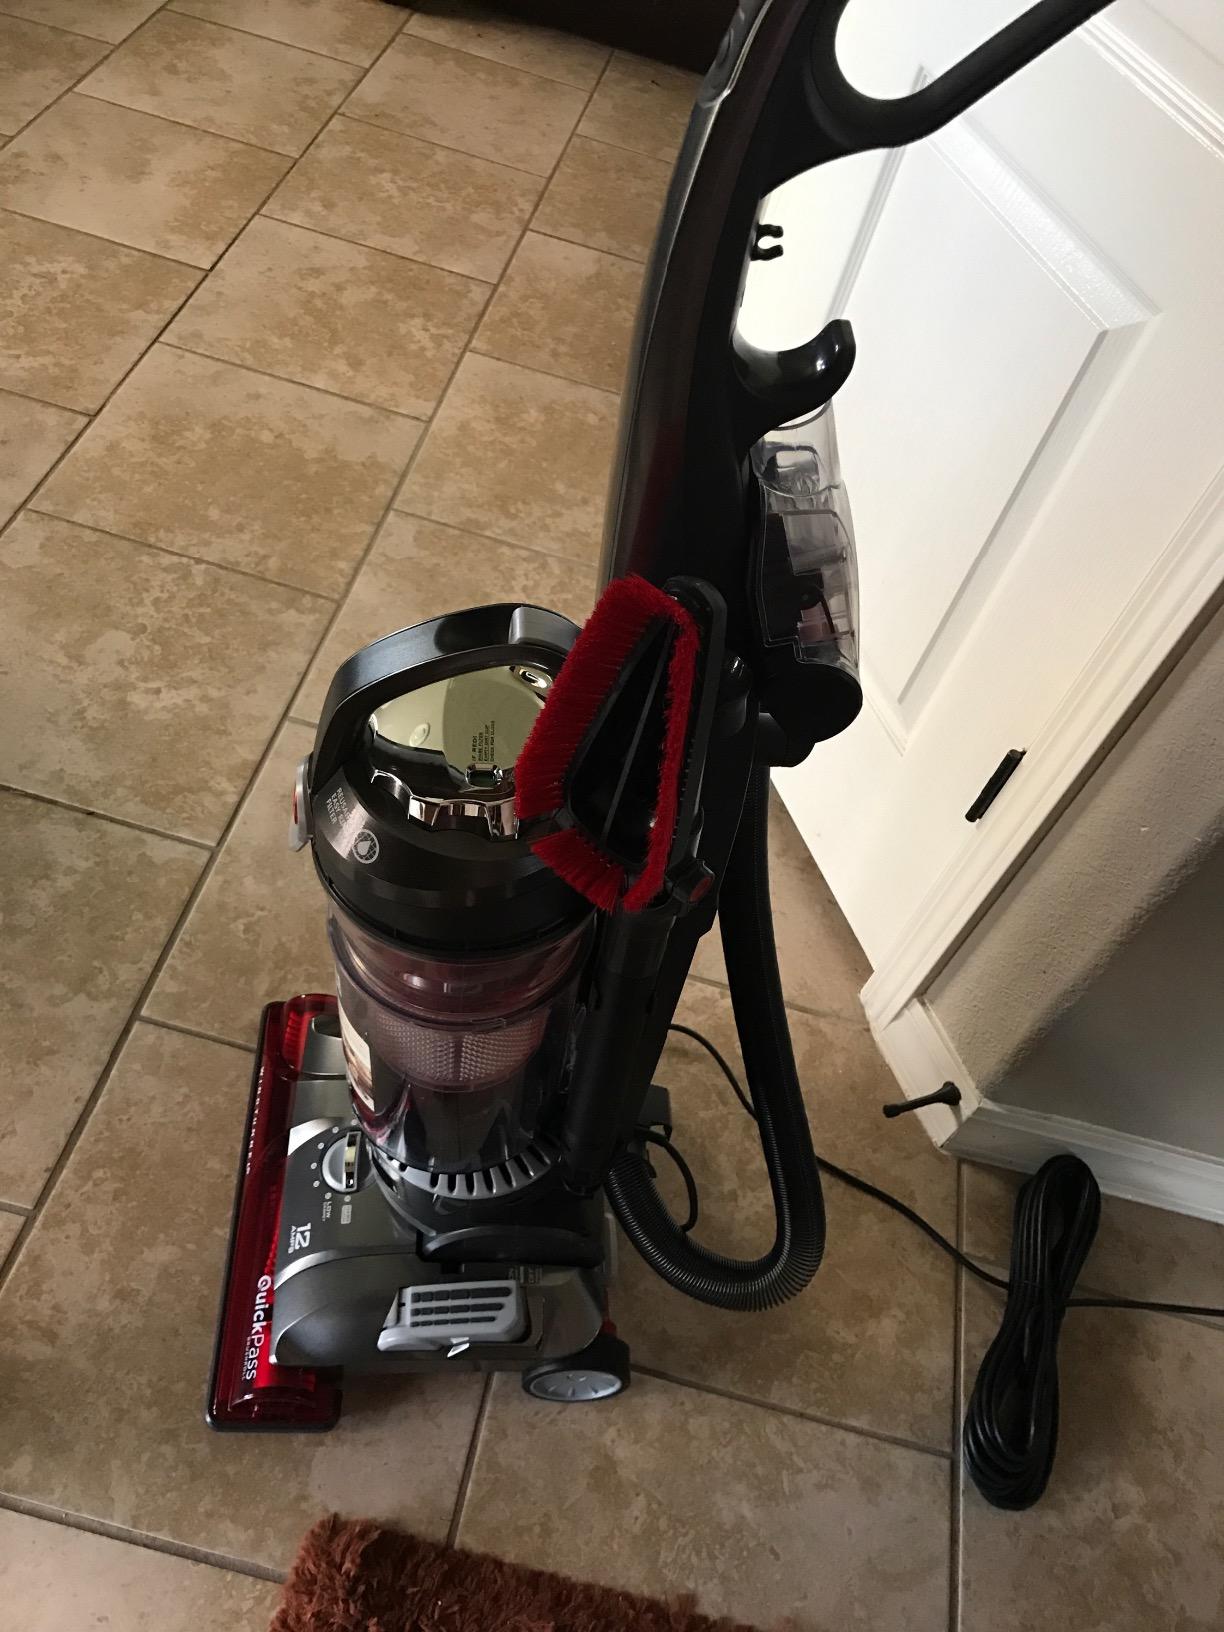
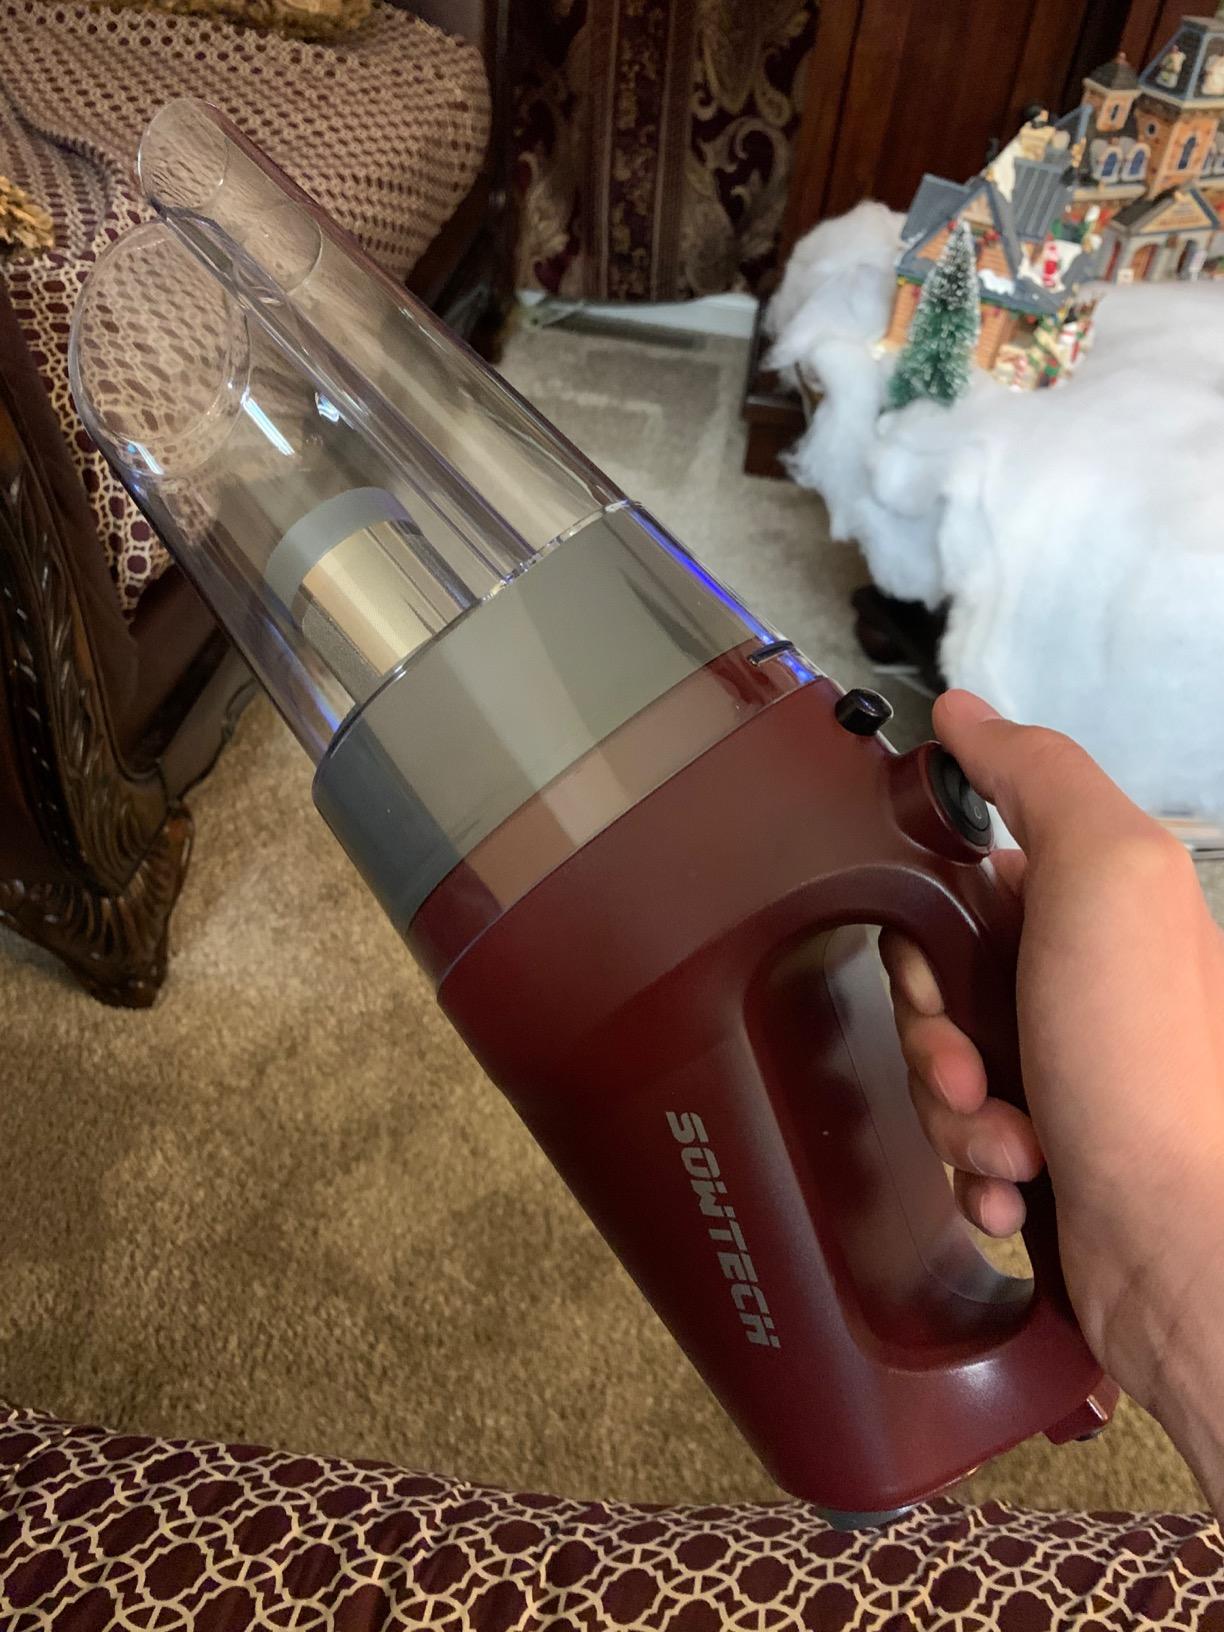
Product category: items_vacuum
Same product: no